German football league system

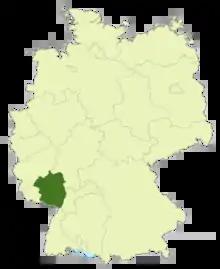
South West German Football Association

The South West German Football Association league system is one of two state association league systems in the state of Rhineland-Palatinate, covering its southern part, and starts at level six of the German league system with the Verbandsliga Südwest on top. The current (2016–17 season) champions are FV Dudenhofen. The champions are directly promoted to Oberliga Rheinland-Pfalz/Saar.